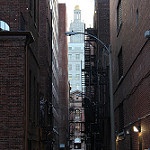
Scene: Outdoor